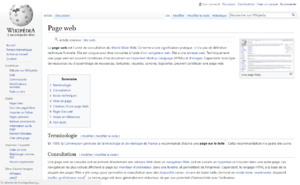
Capture de Wikipédia
Le World Wide Web [ˌwɝld waɪd ˈwɛb], le réseau mondial ou la Toile, est un système hypertexte public fonctionnant sur Internet. Le Web permet de consulter, avec un navigateur, des pages accessibles sur des sites. L’image de la toile d’araignée vient des hyperliens qui lient les pages web entre elles.
Un navigateur web, navigateur Web, fureteur, est un logiciel conçu pour consulter et afficher le World Wide Web. Techniquement, c'est au minimum un client HTTP.